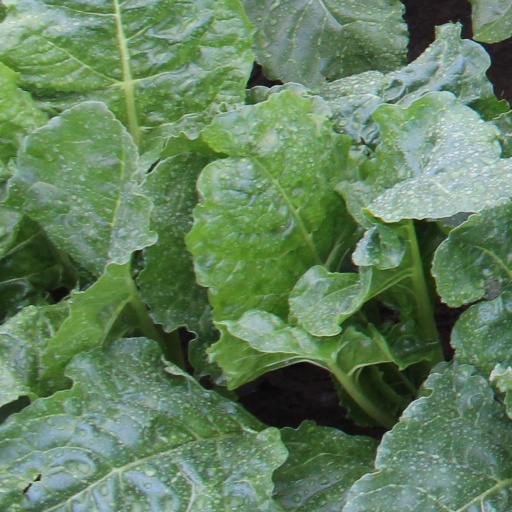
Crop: sugar beet